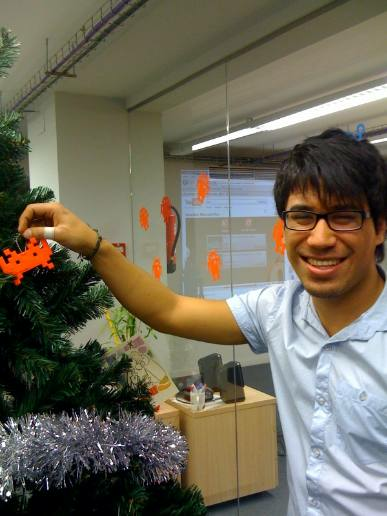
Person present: Yes